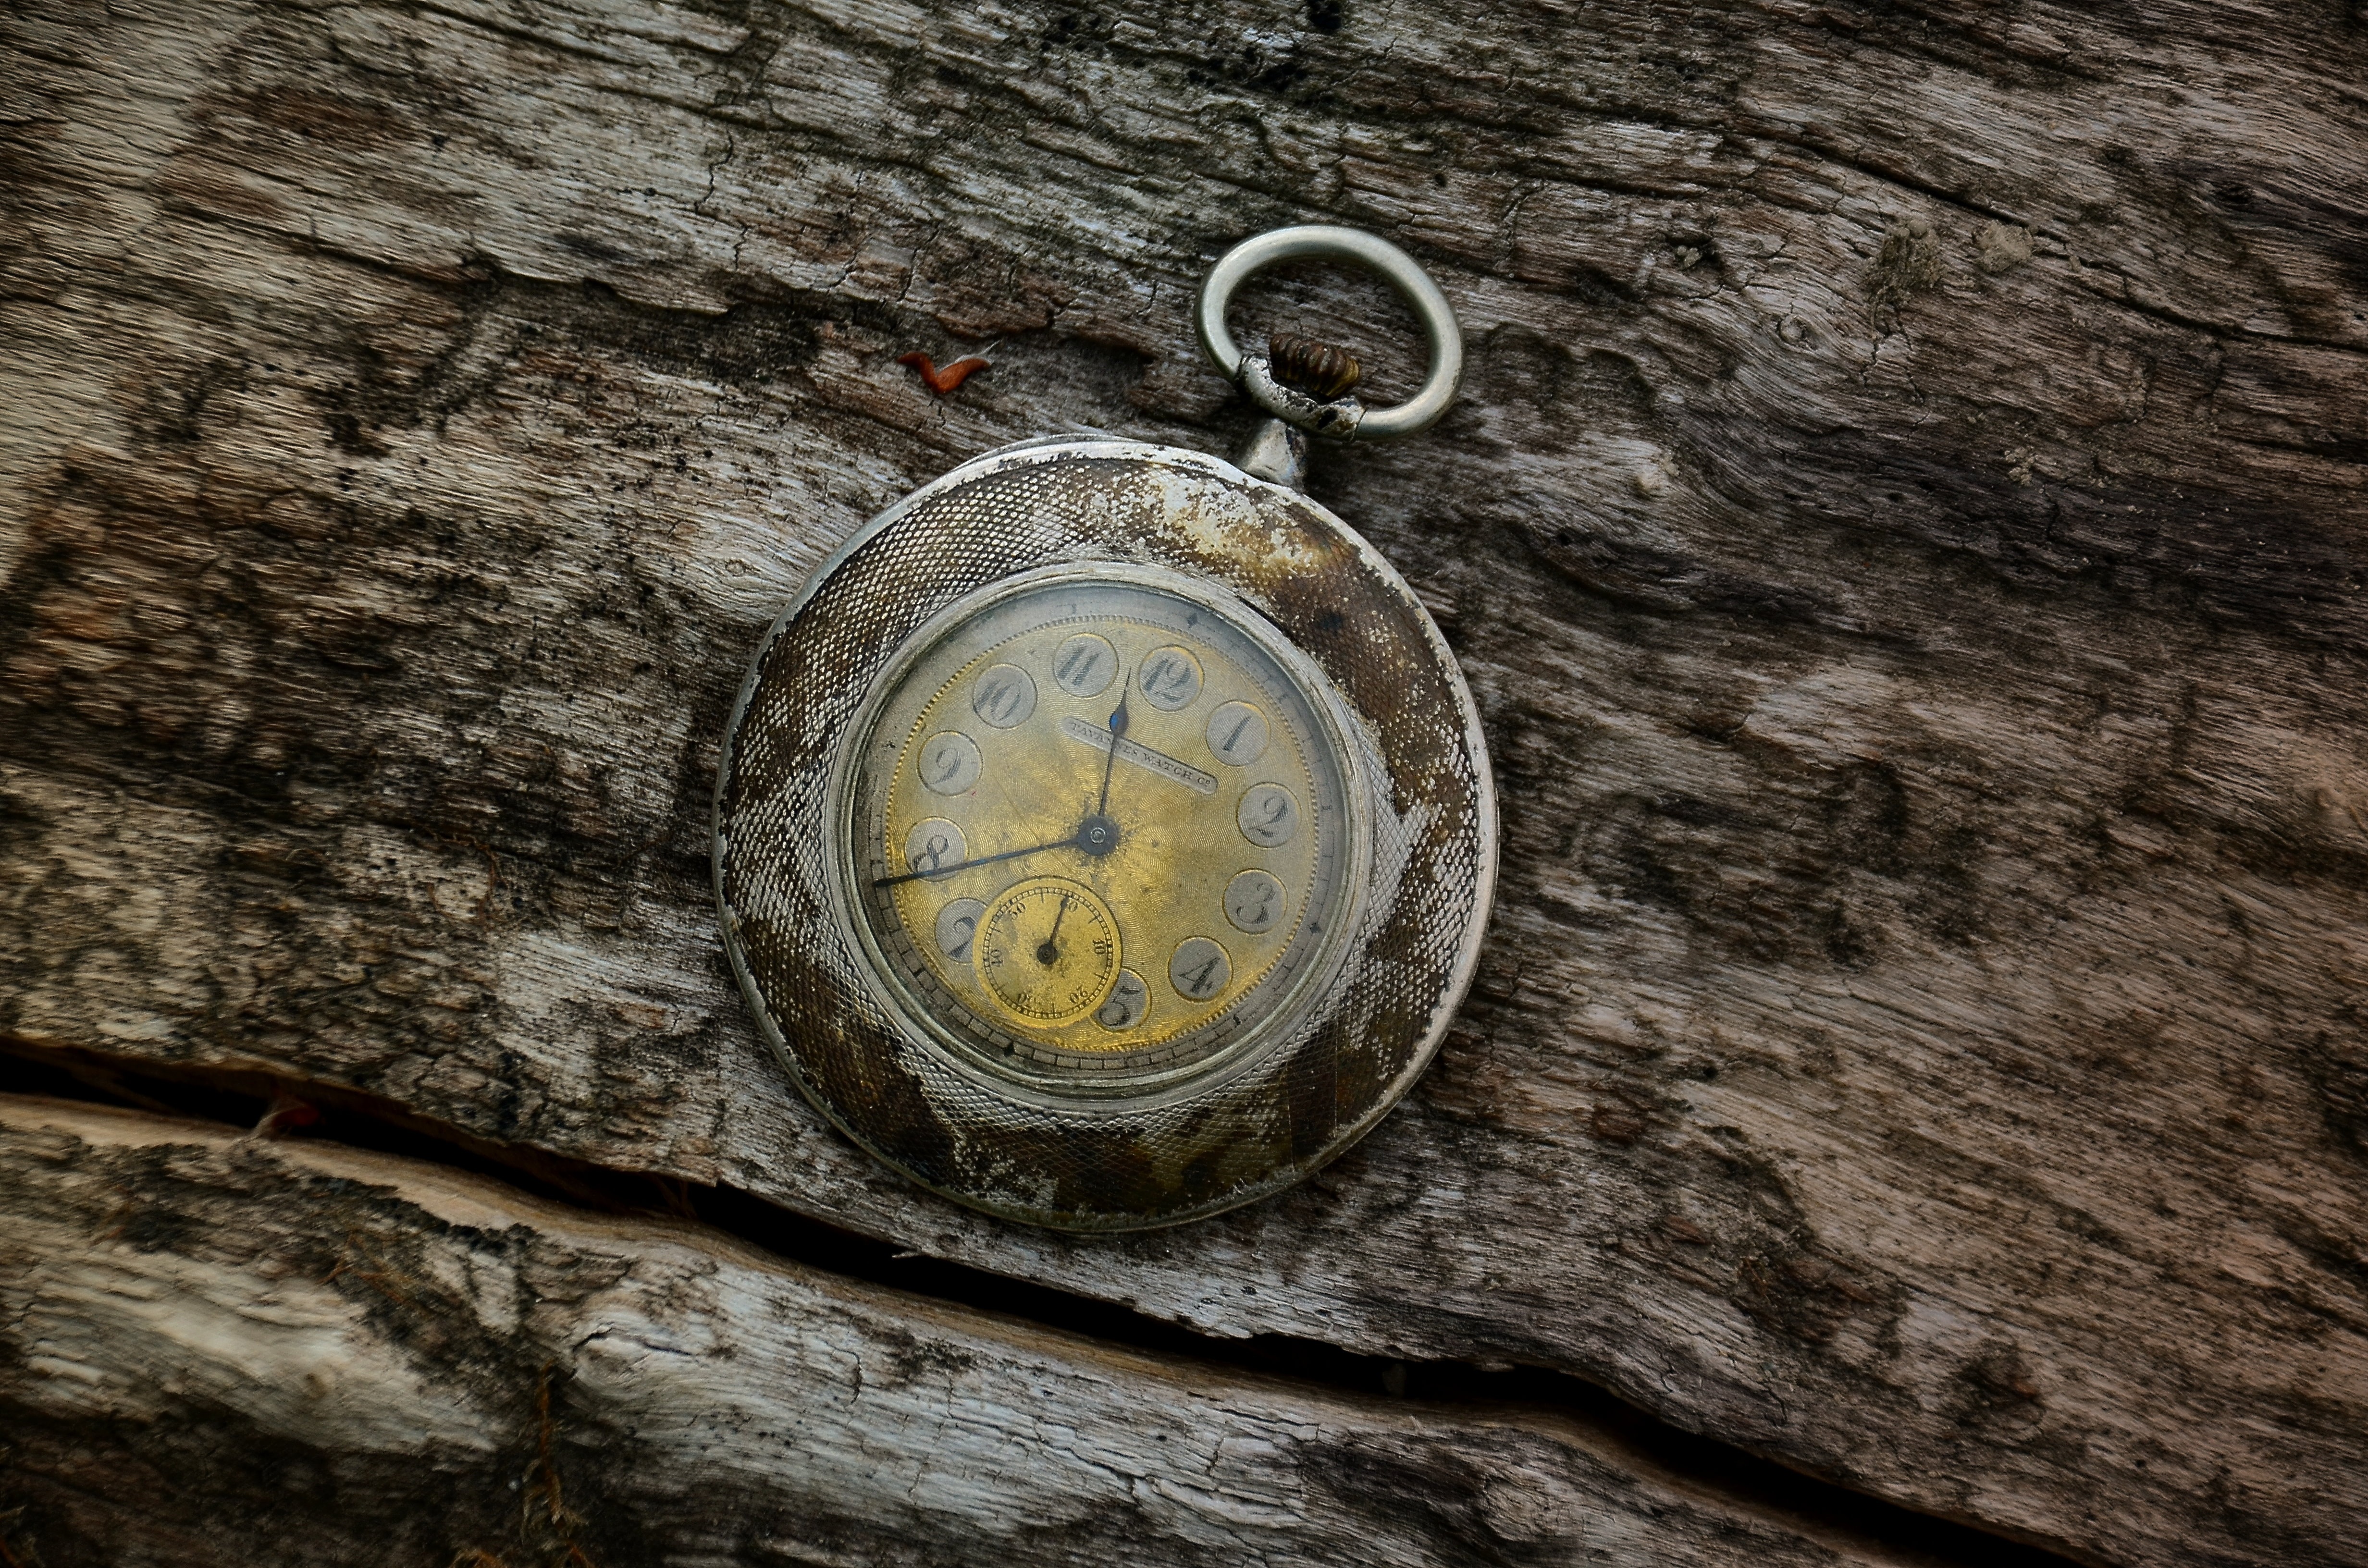
compass, cool image, expensive, cool photo, passage of time, hour s, wind up clock